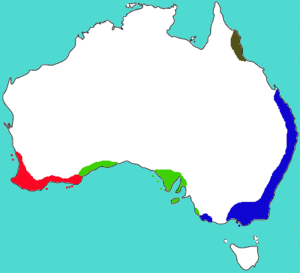
Rattus fuscipes est une espèce de rongeurs de la famille des Muridae, habitant les côtes australiennes.